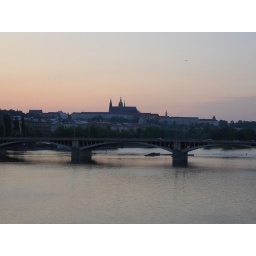
bridge and castle in prague.